2010 IAAF World Cross Country Championships

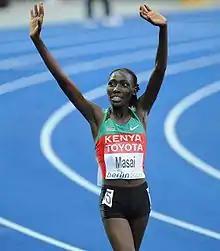
Linet Masai won the silver for the second year running

Linet Masai, the previous year's silver medallist, made a strong start to the race and began to set the pace for the race alongside her Kenyan teammates. After the first lap around fifteen runners had formed a leading pack comprising mainly Kenyan and Ethiopian runners, although Benita Willis, Shalane Flanagan, and Hilda Kibet remained among them. The group stayed together until the third lap at which point the pace became too much for some runners. By the midpoint of the lap, former champion Tirunesh Dibaba had slipped out of contention and was ten seconds behind the three leading athletes: Masai, Emily Chebet and Meselech Melkamu.